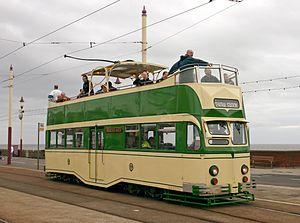
Un tramway à impériale est un tramway possédant un étage accessible par un escalier situé sur chacune des plates formes d'accès au véhicule, ce qui permet d'augmenter la capacité d'un véhicule.
Le tramway de Blackpool est un tramway circulant à Blackpool, au Royaume-Uni. Longue de 17,7 km, l'unique ligne dessert 37 stations.